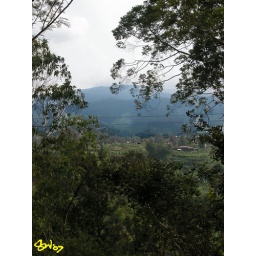
house over the hill